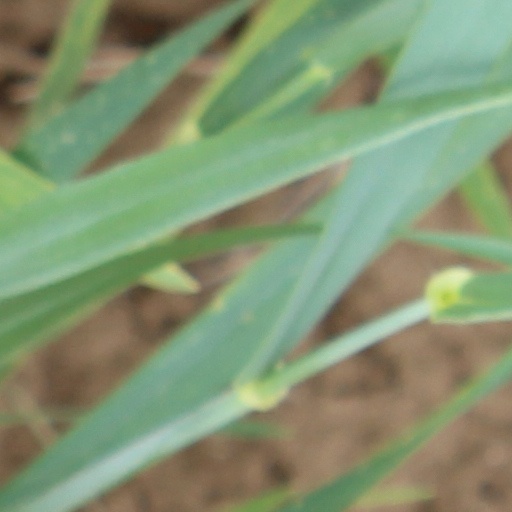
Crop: wheat